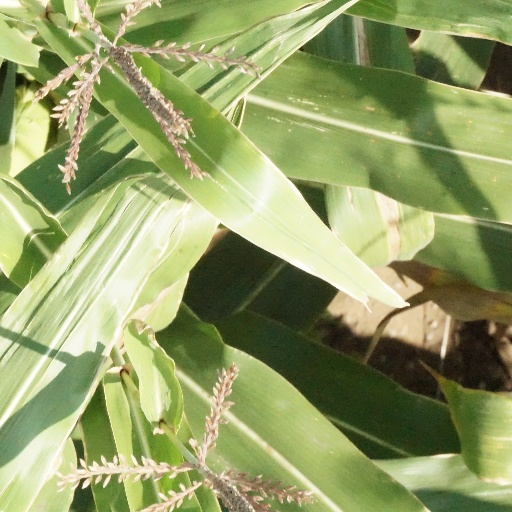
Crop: maize; corn